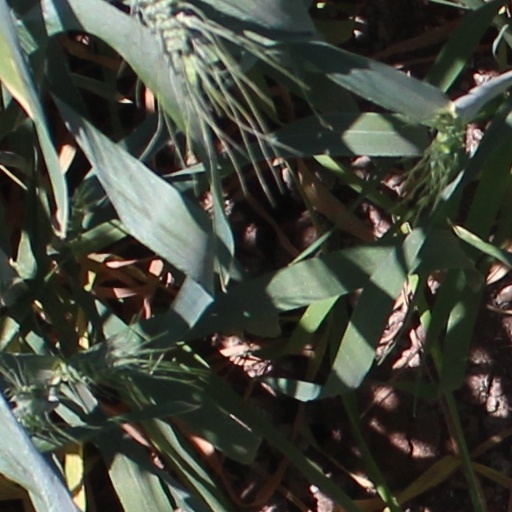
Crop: wheat